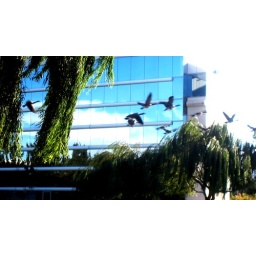
Geese reflected in office windows